Hippeastrum

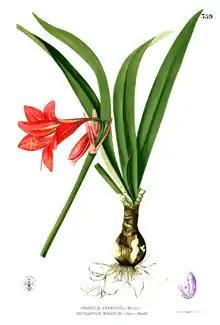
Flower, leaves and bulb of "Hippeastrum miniatum". Francisco Manuel Blanco, Flora de Filipinas 1880–1883

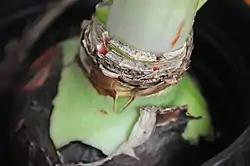
"Hippeastrum" bulb

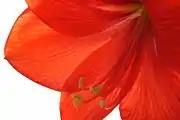
Detail of "Hippeastrum" flower

Hippeastrum is a genus of 116 species, and over 600 hybrids and cultivars, of perennial, herbaceous and bulbous plants, native to tropical and subtropical regions of the Americas, from Mexico south to Argentina and on some islands in the Caribbean. The majority have large, fleshy bulbs and tall, broad, strap-like leaves that are (generally) evergreen, and large red or purple flowers. Numerous colors and cultivars have been created over the past hundred years.